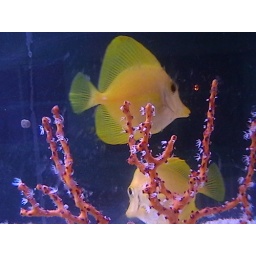
Salt water fish in my wall tank